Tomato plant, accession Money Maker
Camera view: tilt-top (135 deg); turntable rotation: 150 degrees
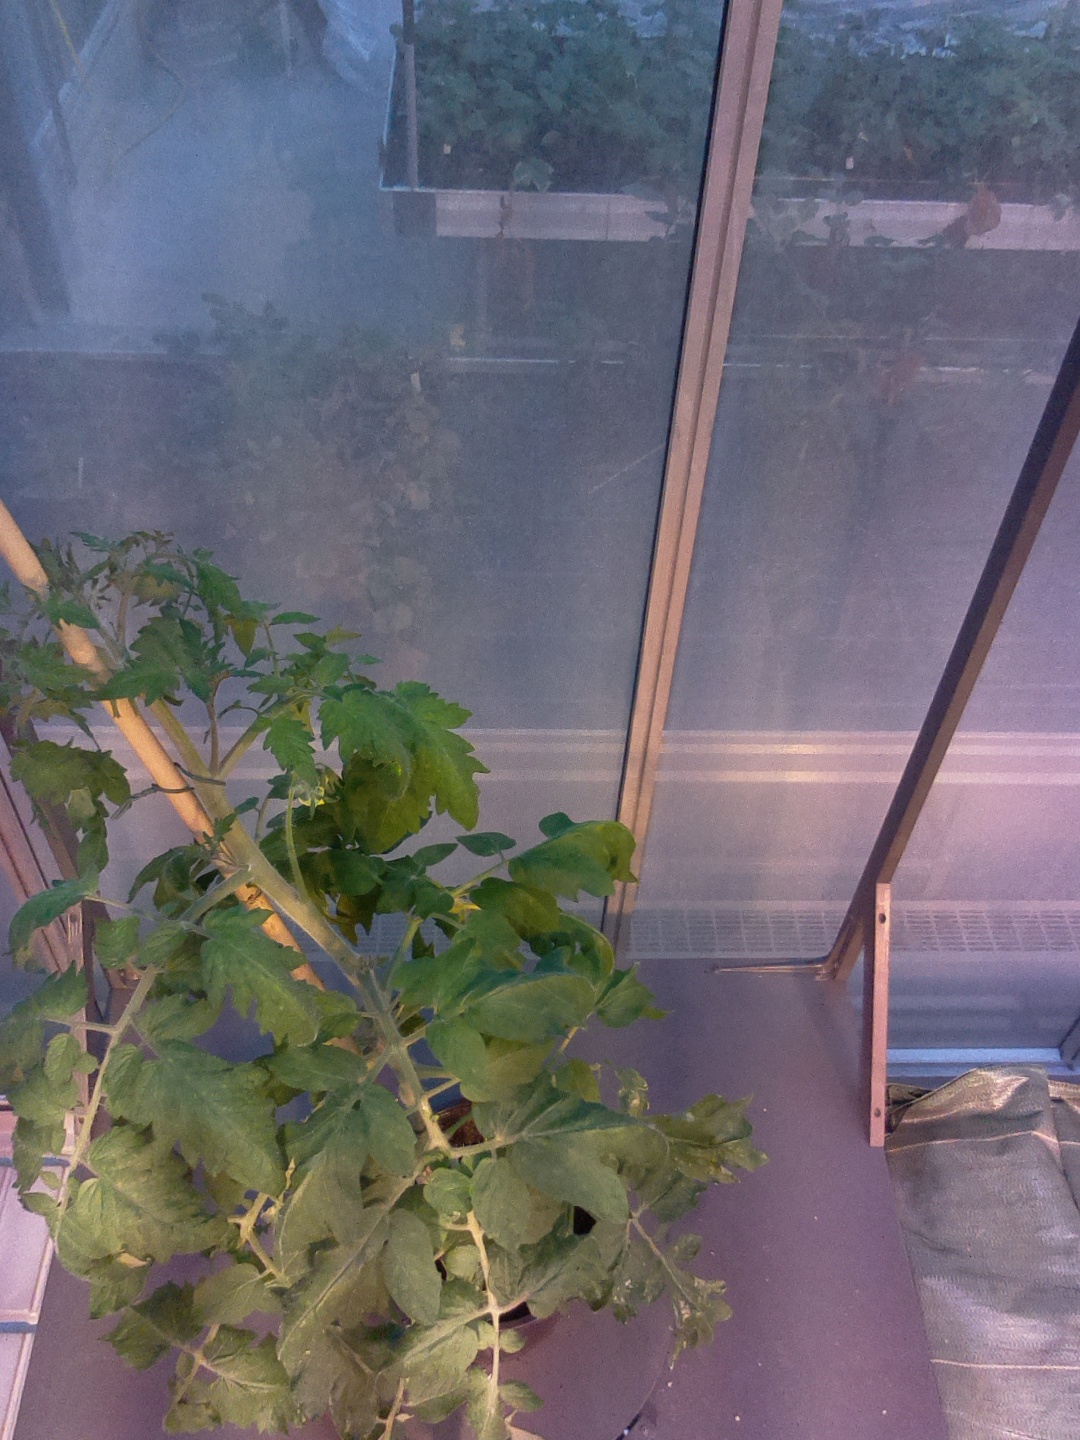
BBCH growth stage 70: Fruits at the main stem or branches visibles